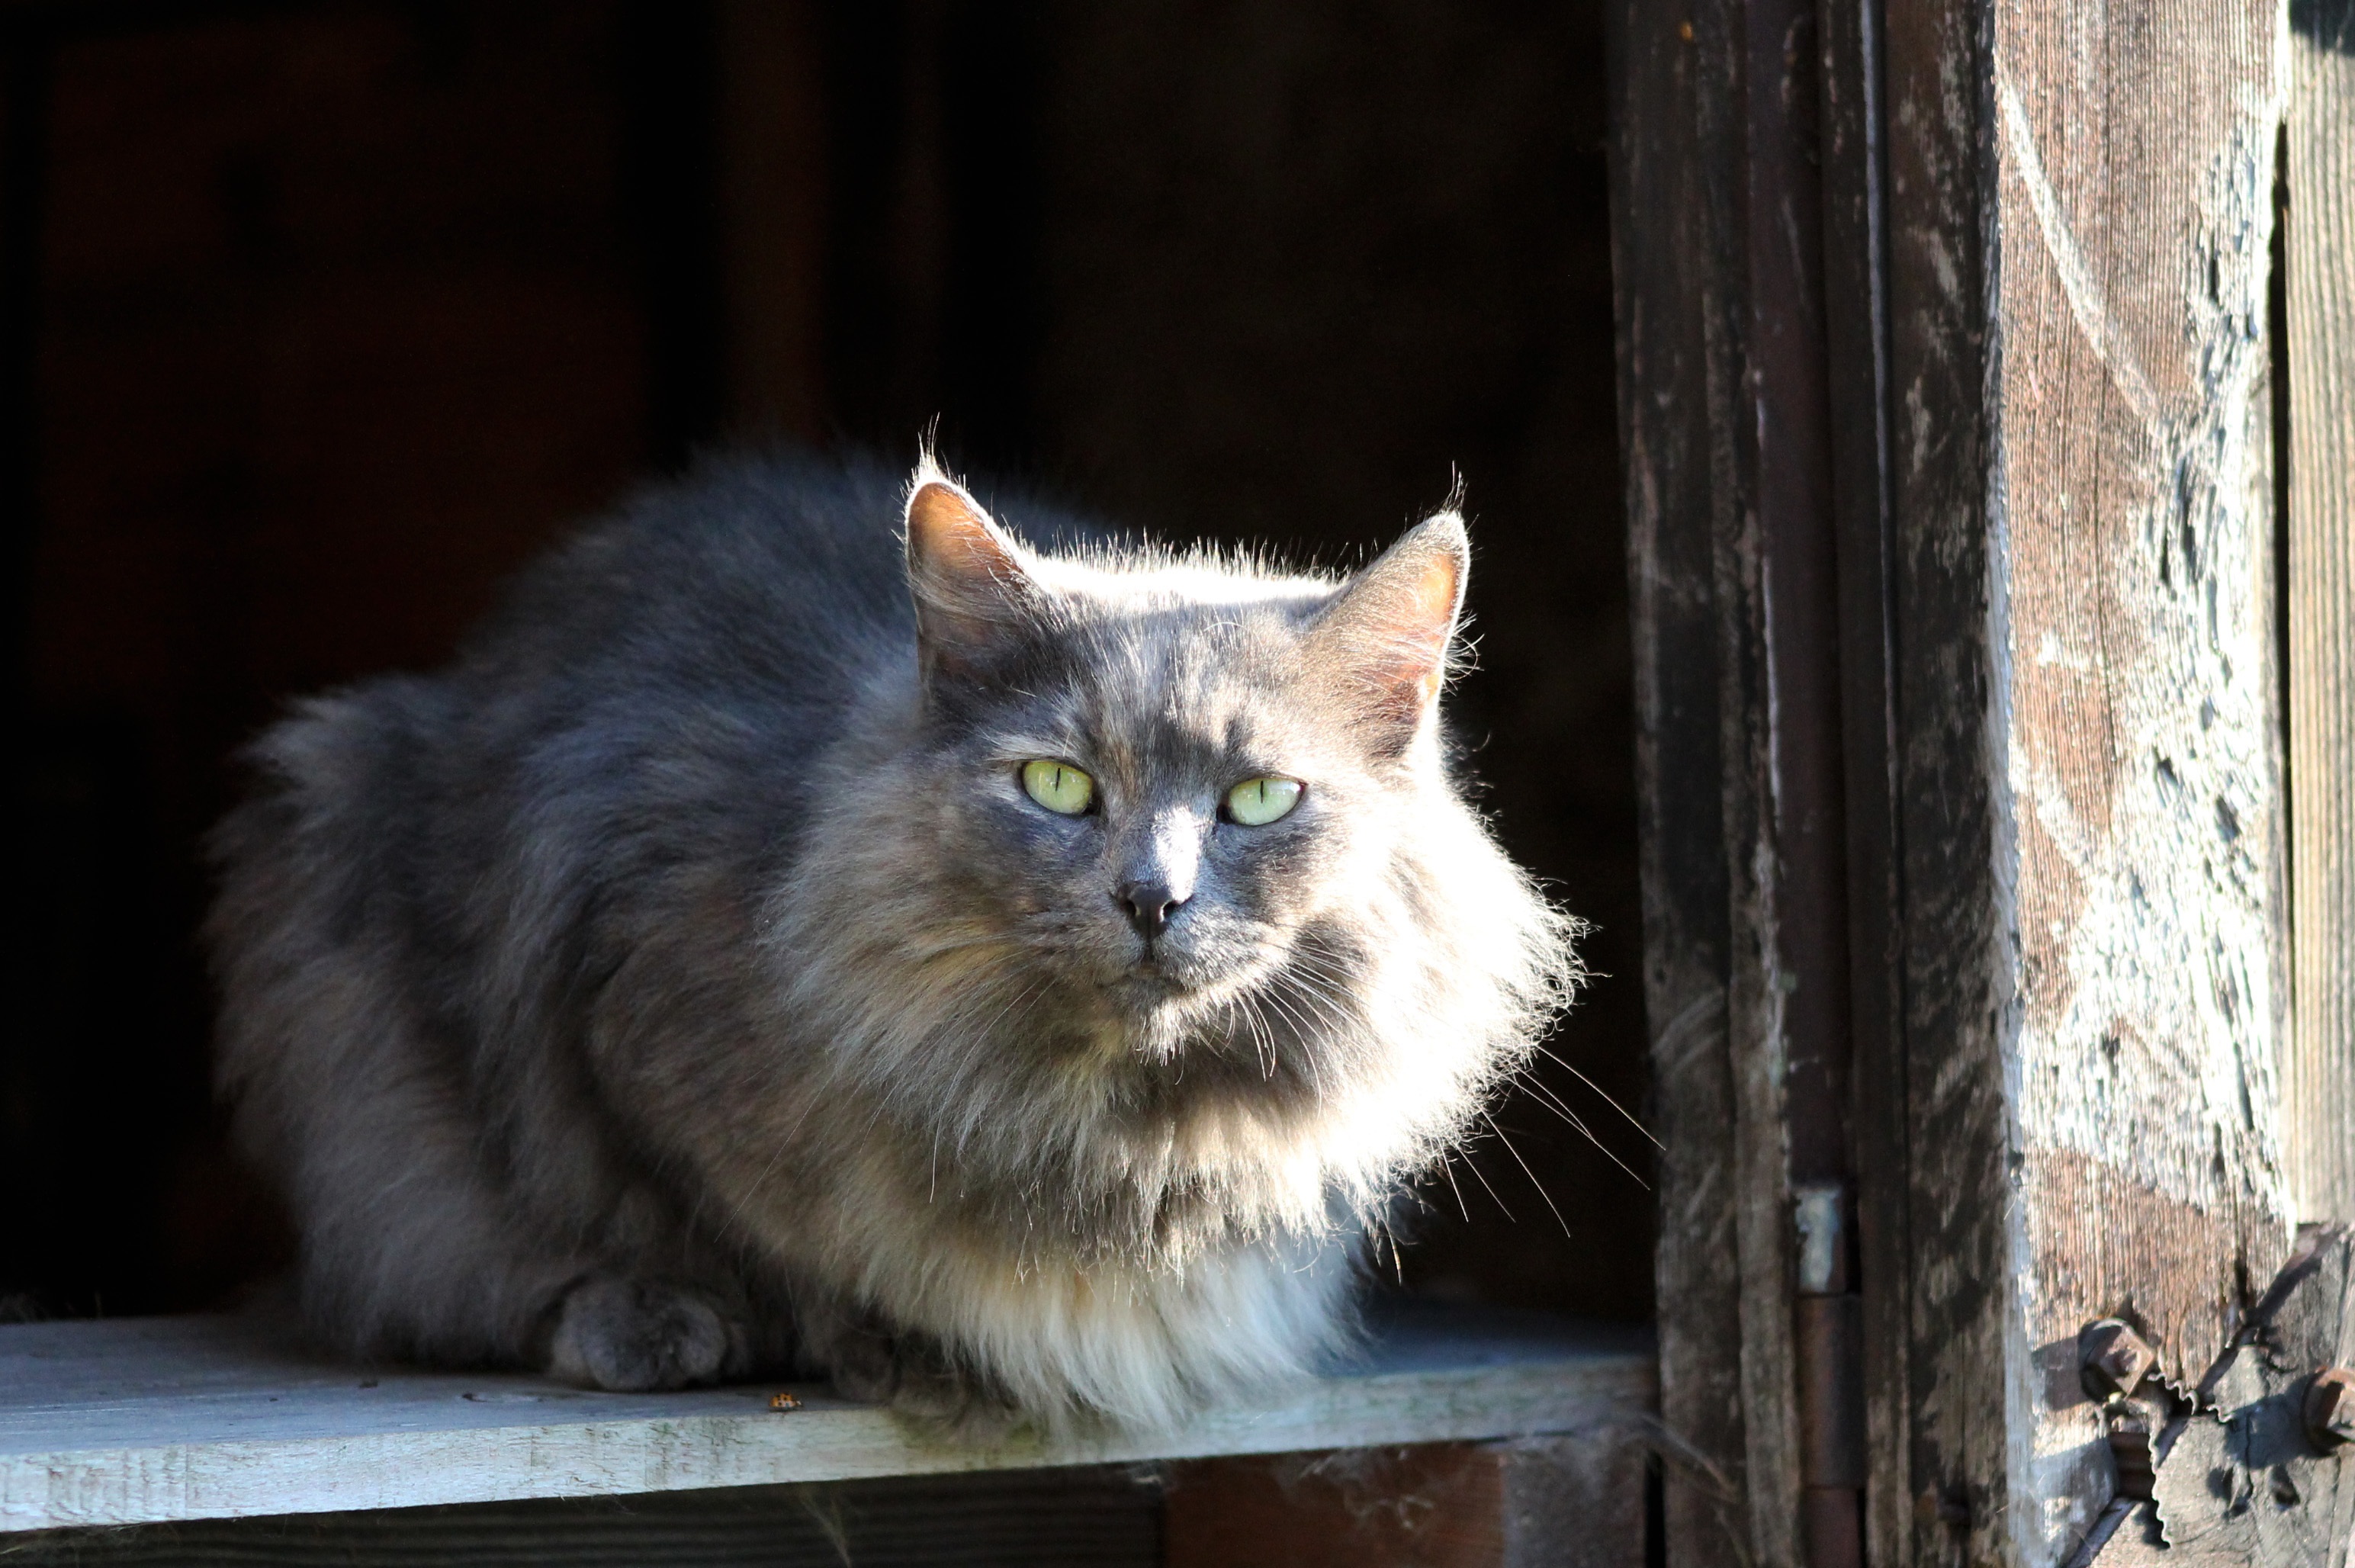
barn, fur, cat, frame, feline, mammal, gray, fauna, eyes, whiskers, kitty, ears, vertebrate, intense, norwegian forest cat, small to medium sized cats, cat like mammal, domestic long haired cat